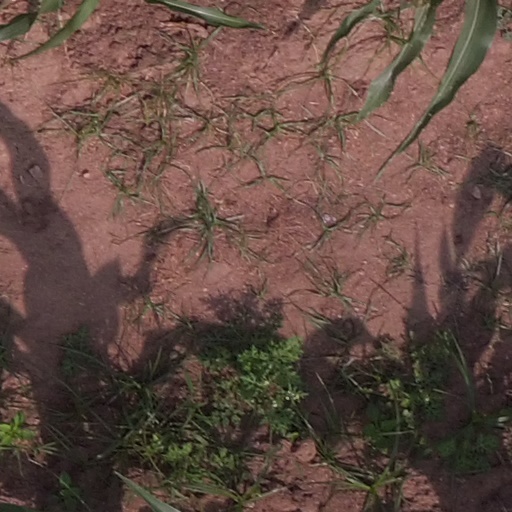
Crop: maize; corn